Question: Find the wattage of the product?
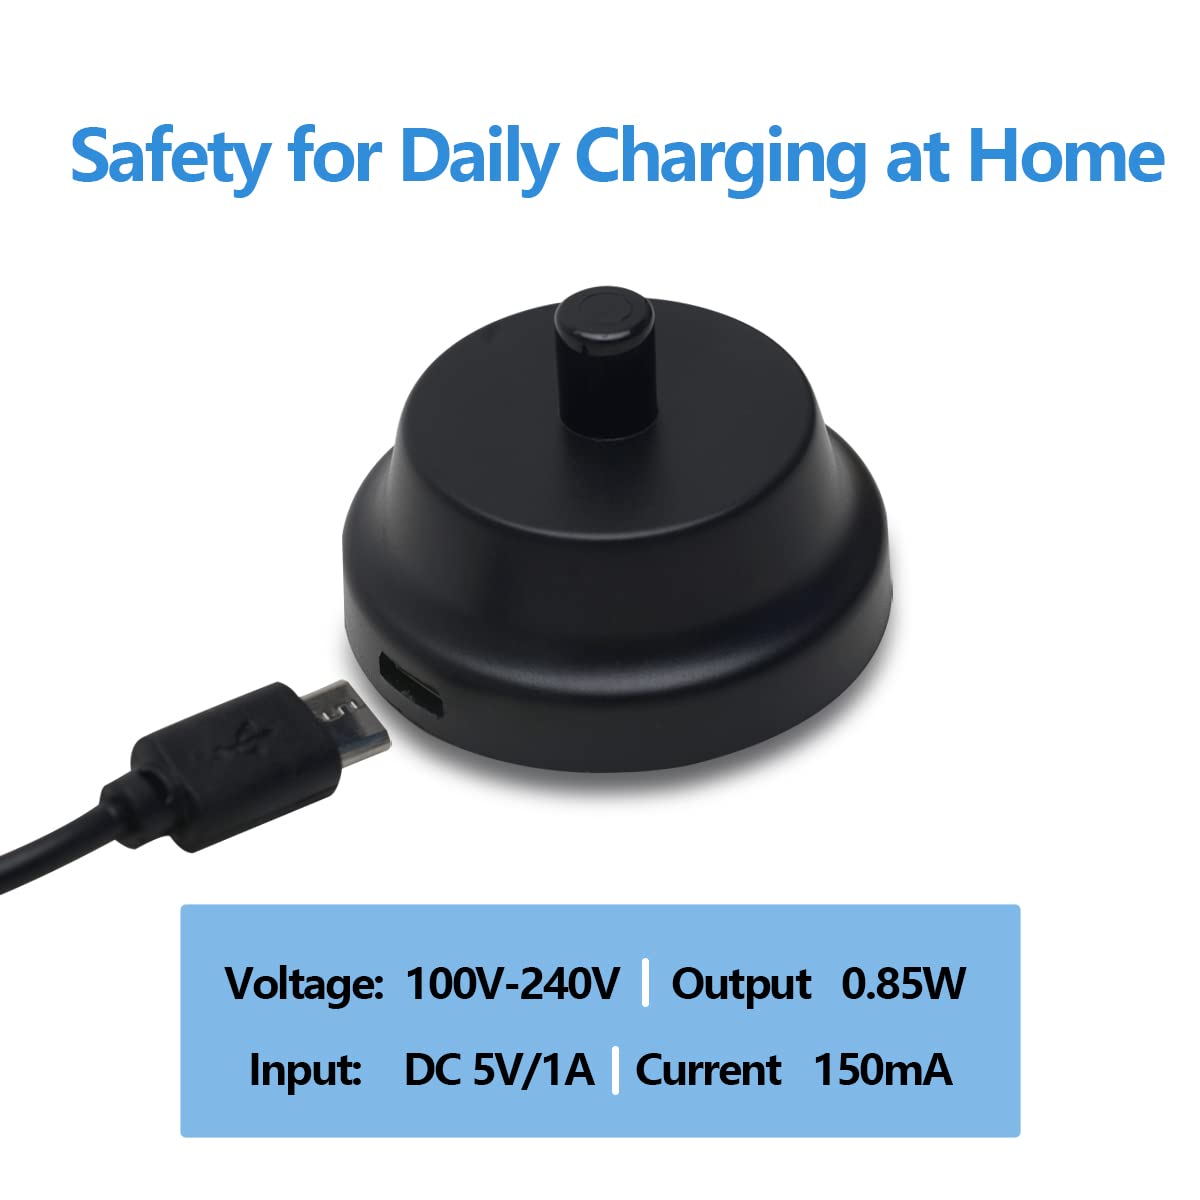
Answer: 0.85 watt